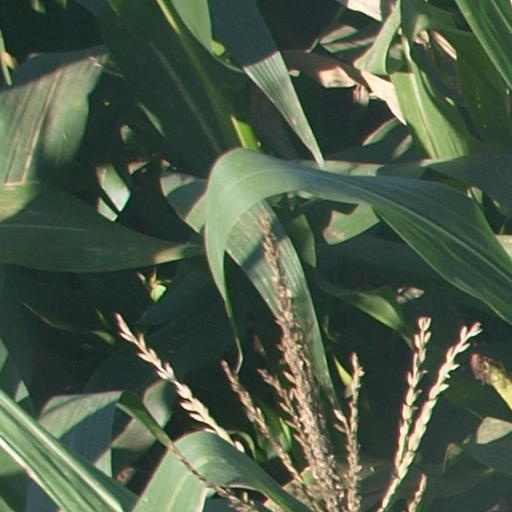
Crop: maize; corn